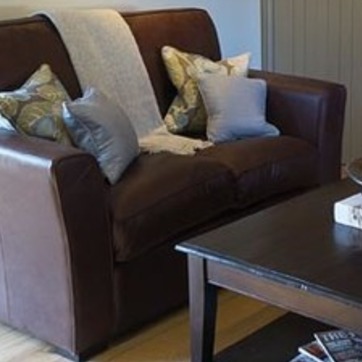
Material: leather